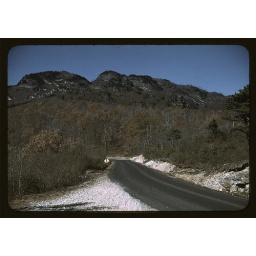
The road along the Skyline Drive, with a light snowfall in the rocks beside, Virginia (LOC)